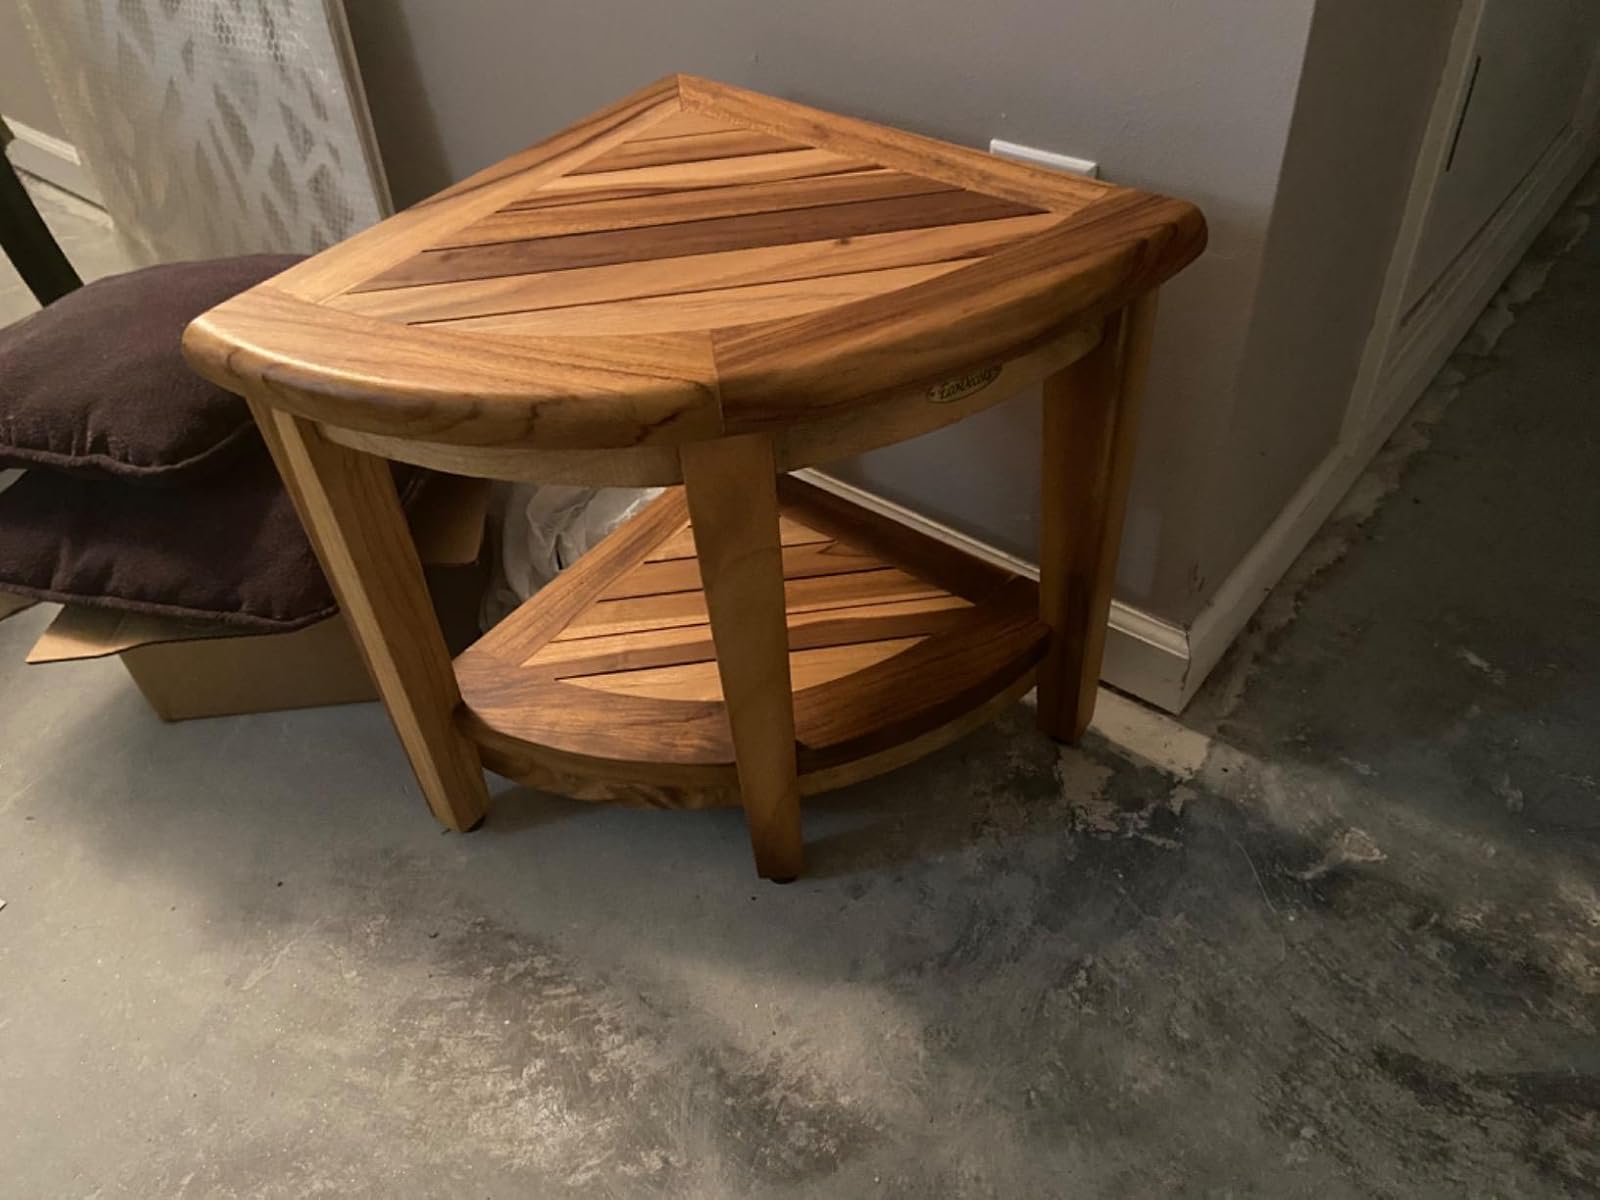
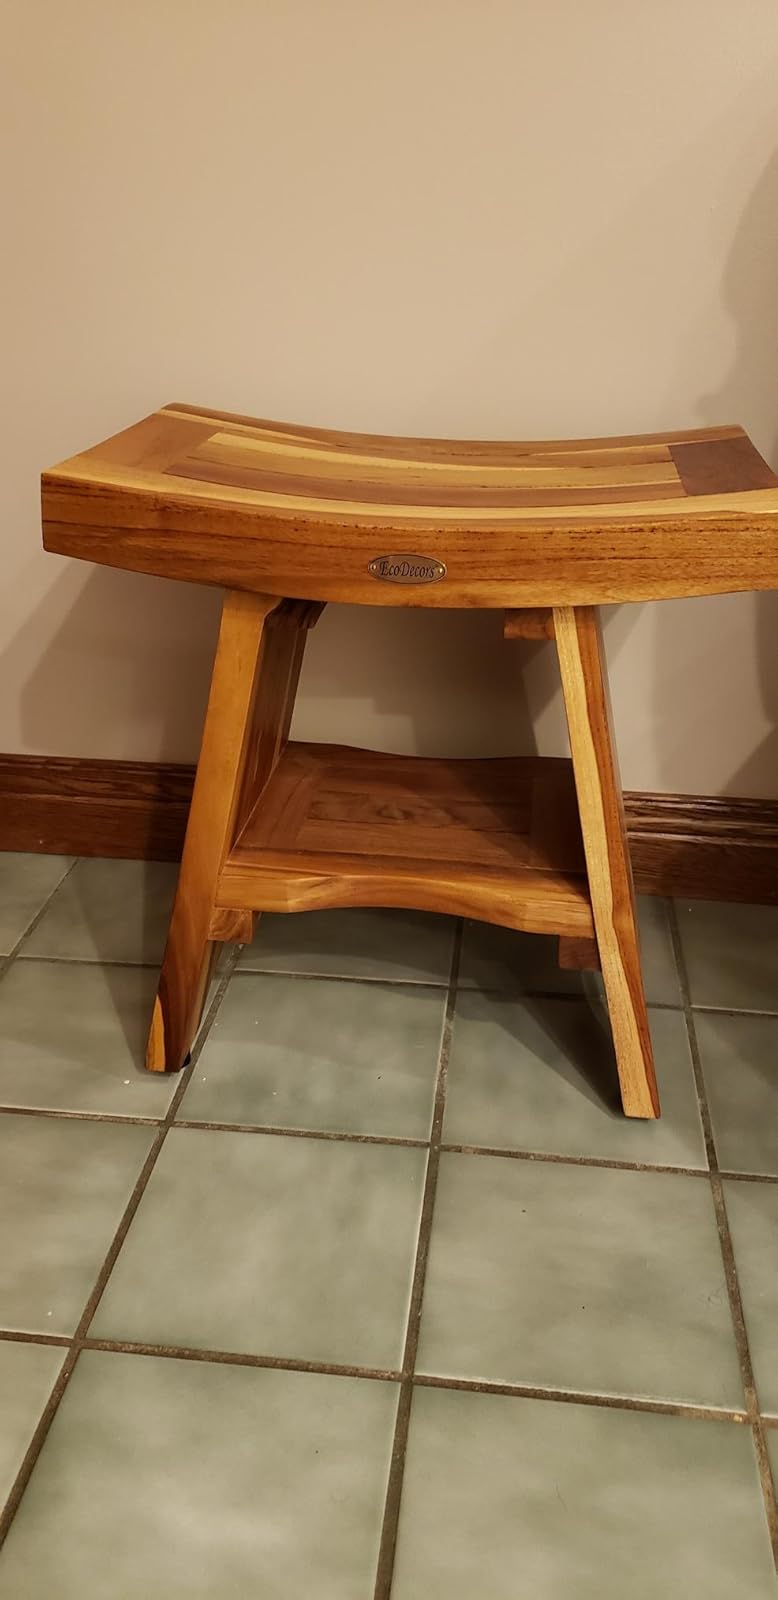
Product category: stool
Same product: no